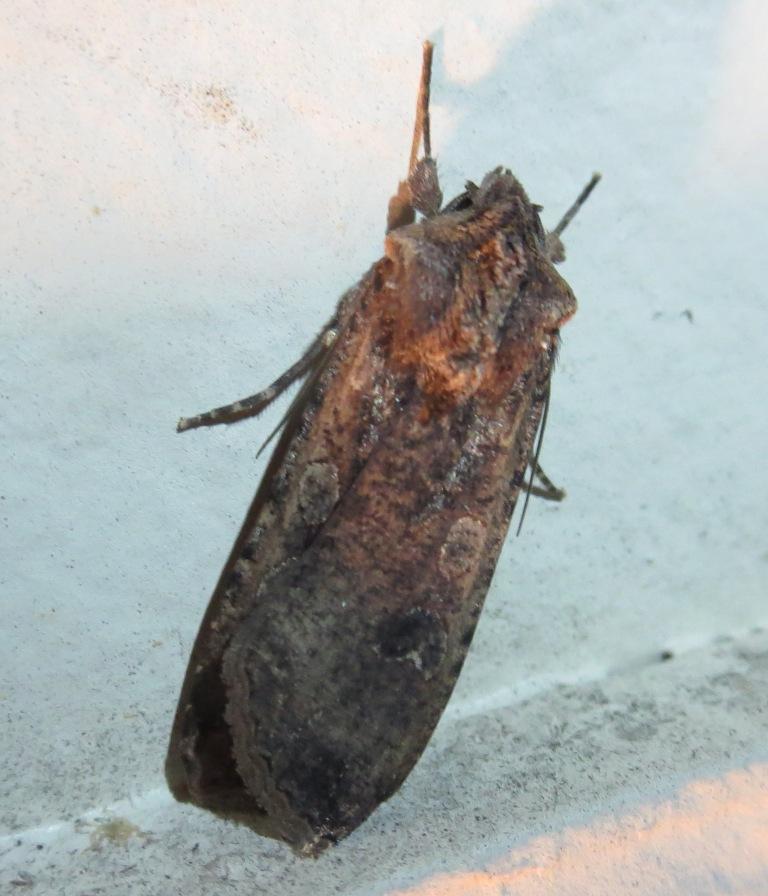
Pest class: cutworms